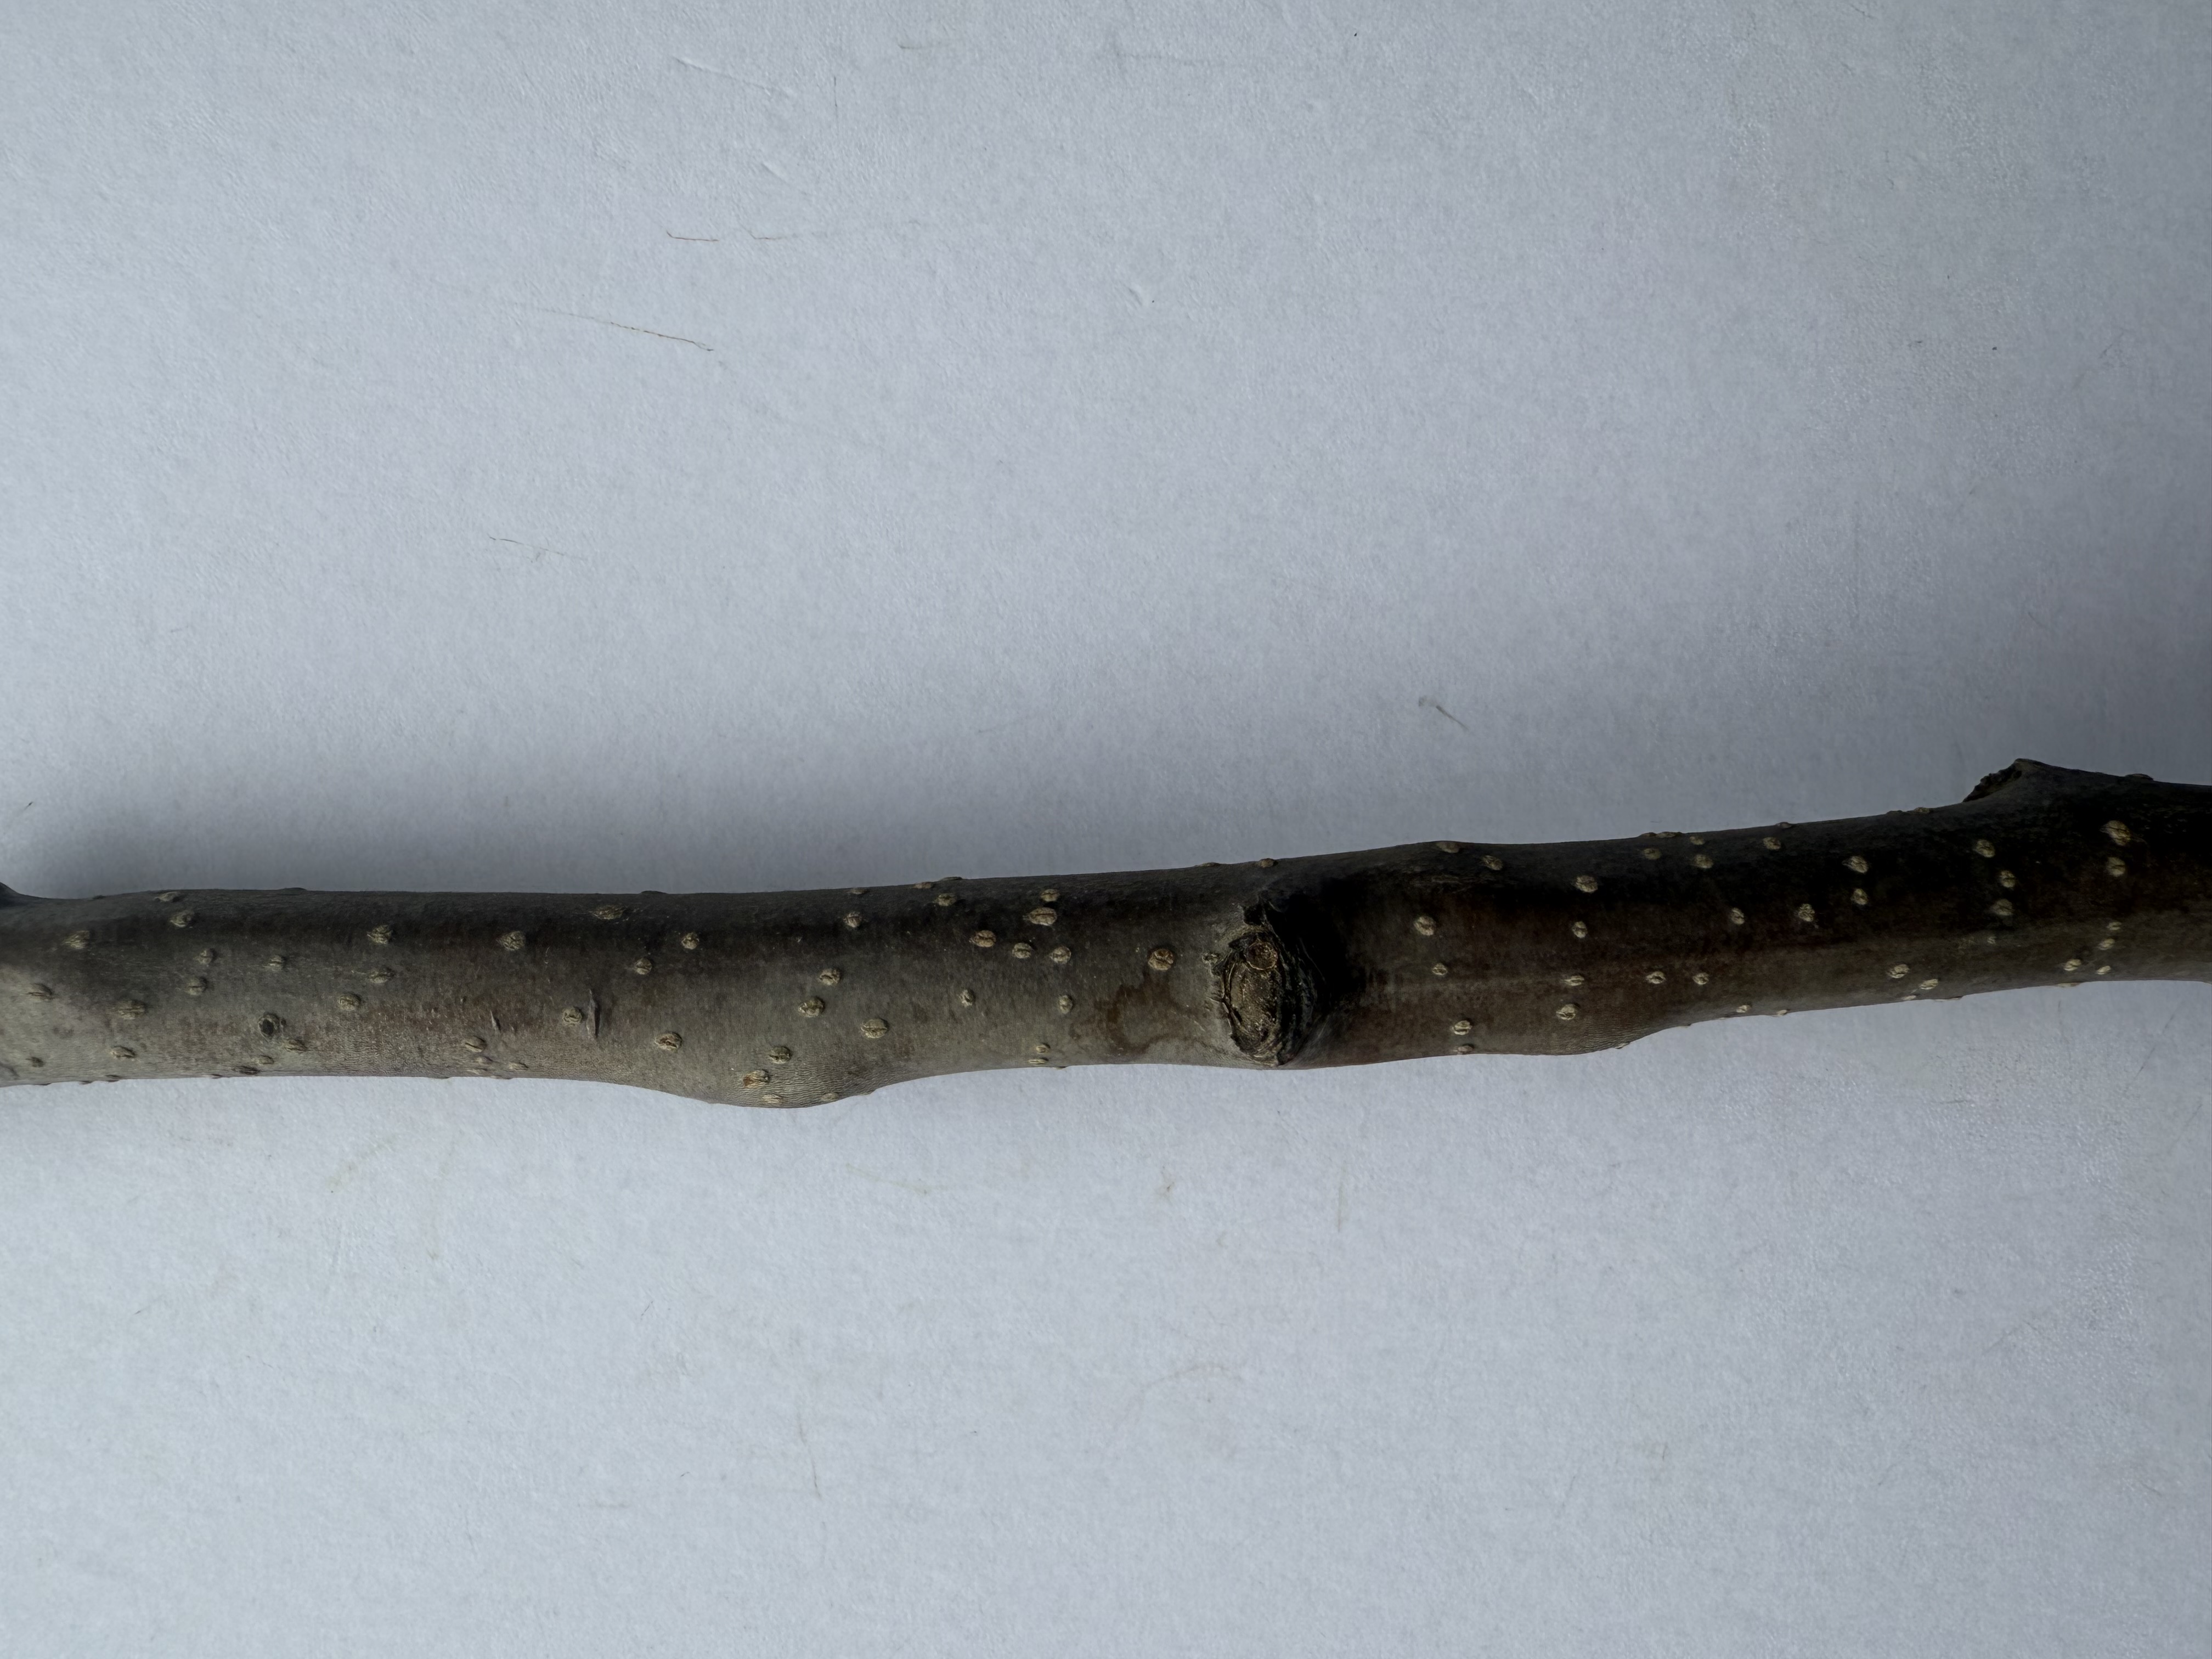
Variety: Nashi Pear